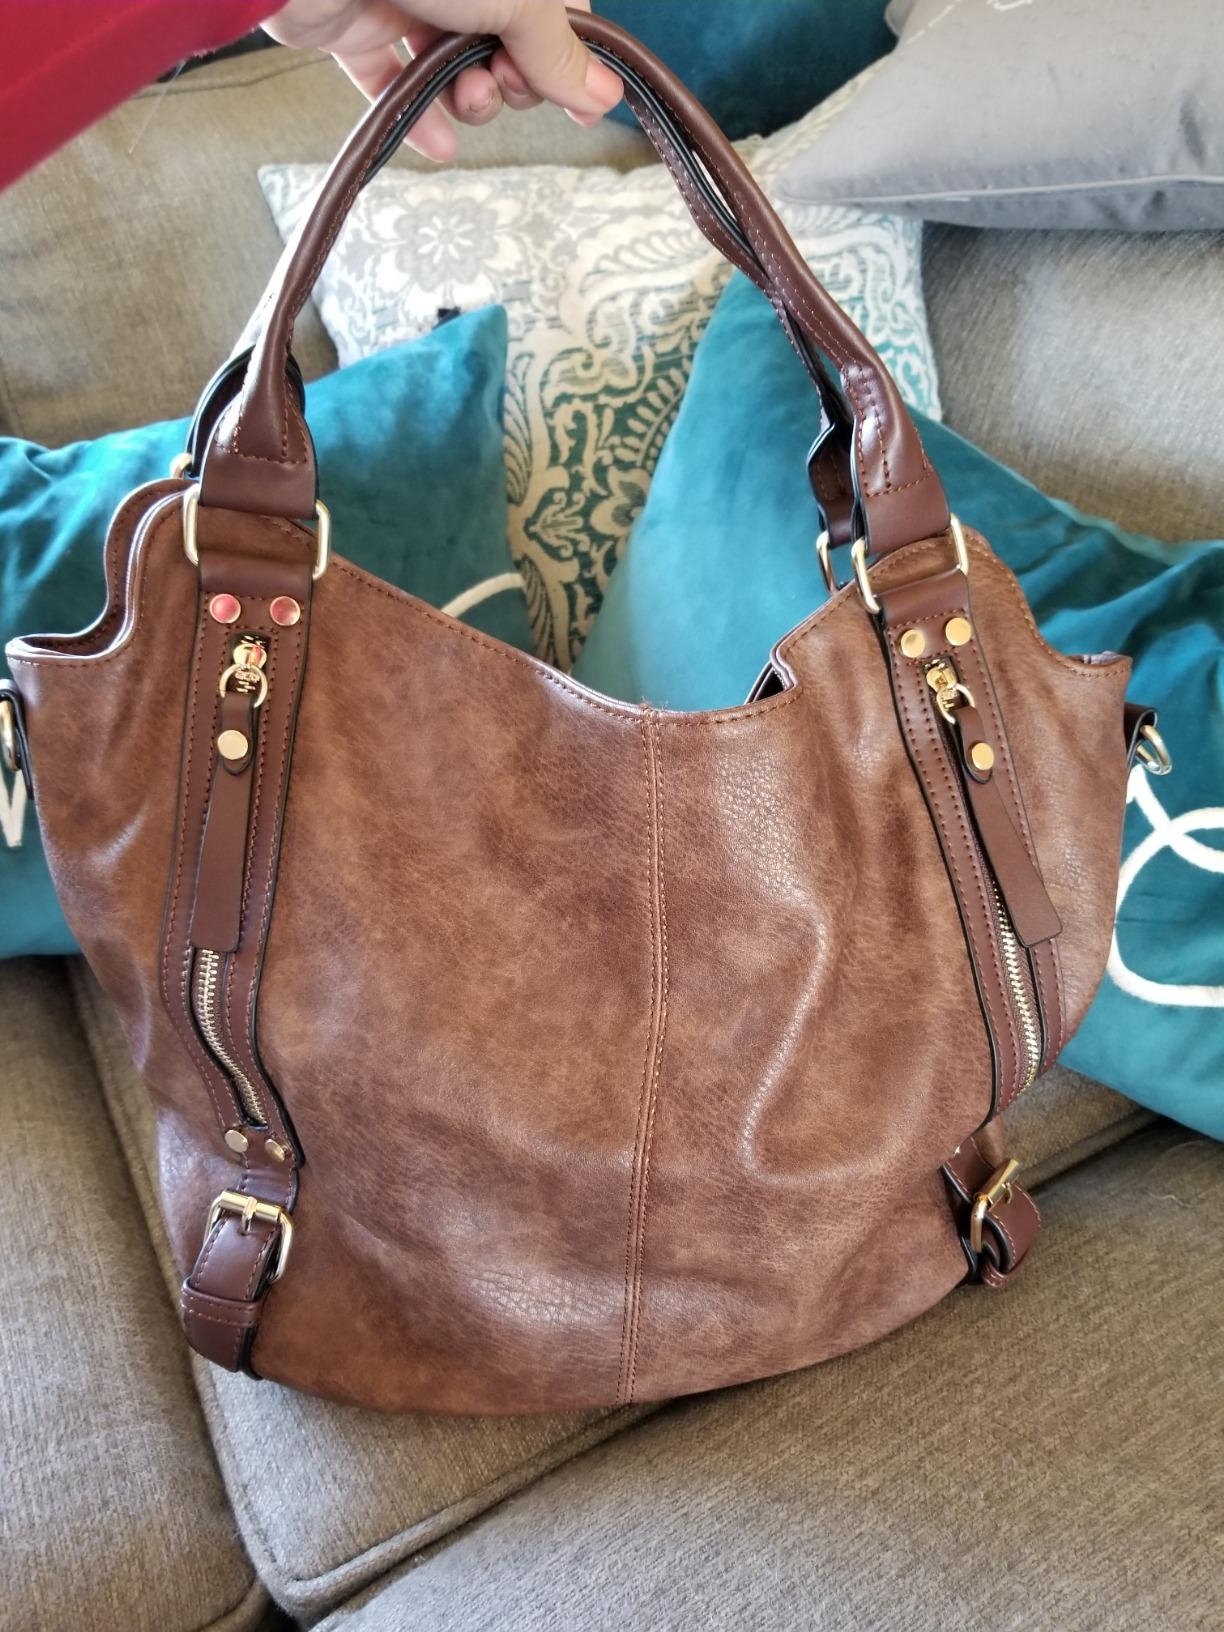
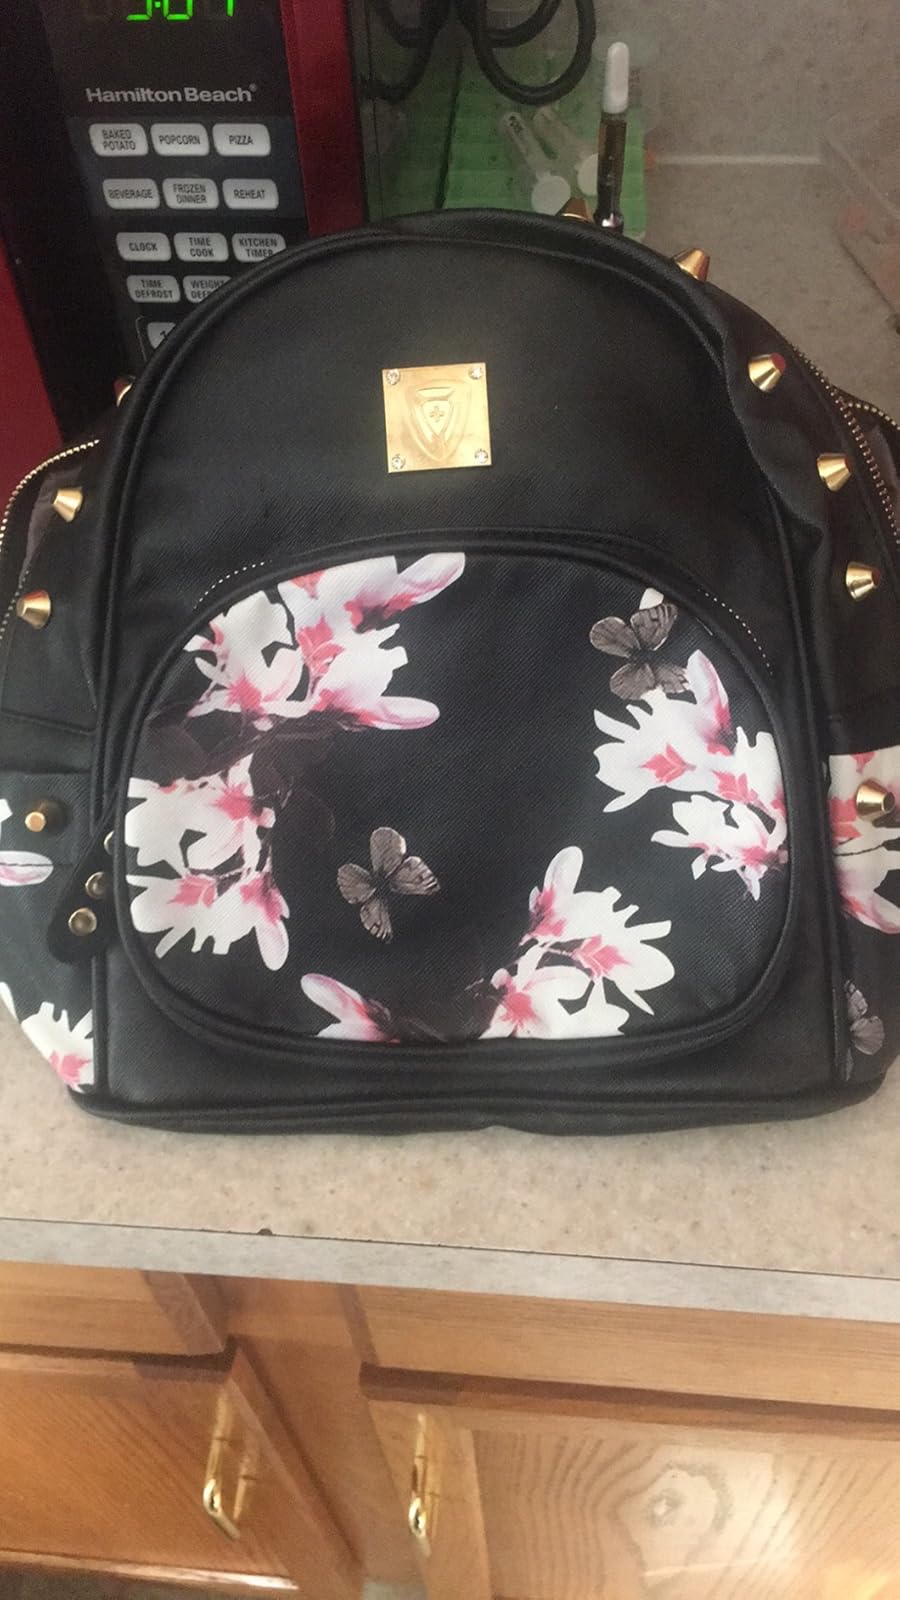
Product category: accessories_handbag
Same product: no